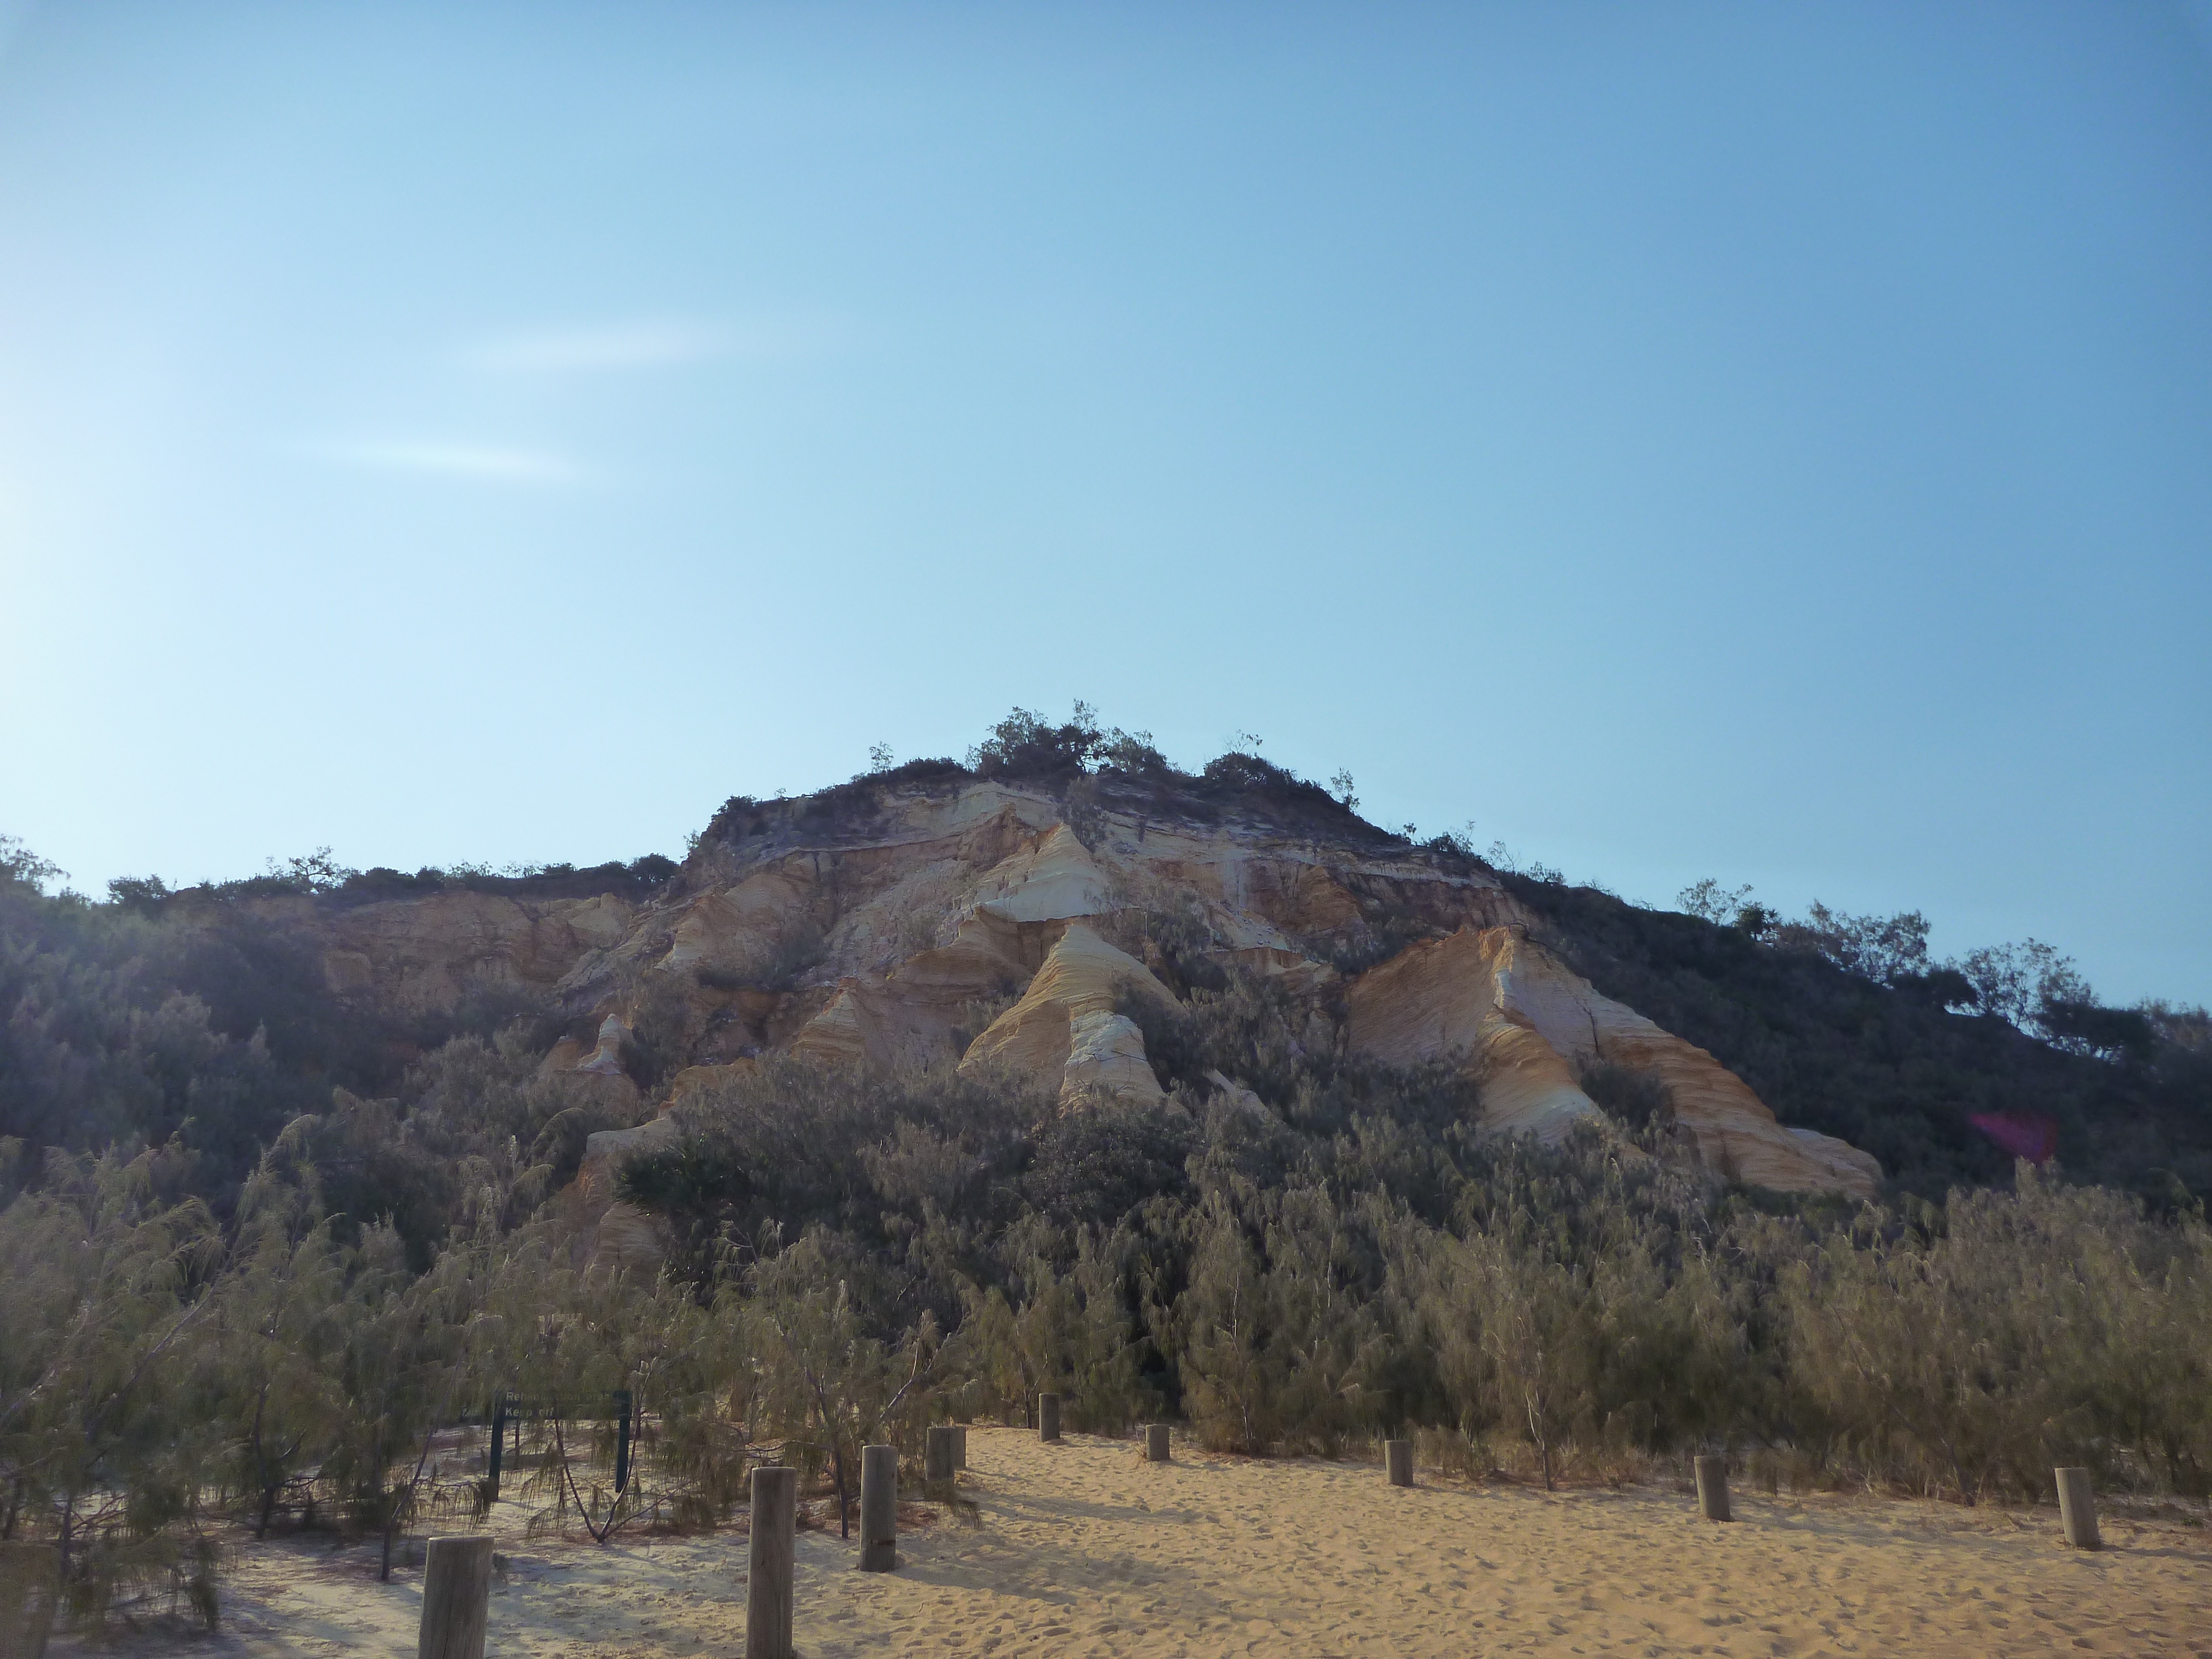
landscape, forest, sand, wilderness, mountain, hill, soil, ridge, plain, australia, geology, mountains, badlands, plateau, ecosystem, landform, sand dunes, fraser island, natural environment, geographical feature, mountainous landforms, coloured sands